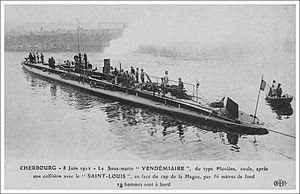
Le Vendémiaire était un sous-marin français du début du XXᵉ siècle. Il était le dernier des neuf modèles de la classe Pluviôse à avoir été fabriqué.